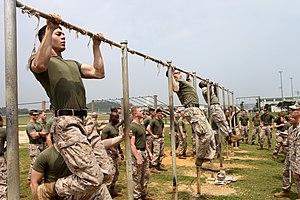
La traction est un exercice physique consistant à hisser ses épaules au niveau d'une barre en la tenant par les mains. Les tractions ont pour objectif principal le développement des muscles du dos et des bras. C'est un exercice polyarticulaire de musculation, élémentaire et très populaire, car simple et efficace. Il existe une variante consistant à faire l'exercice horizontalement.